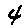
Label: 4